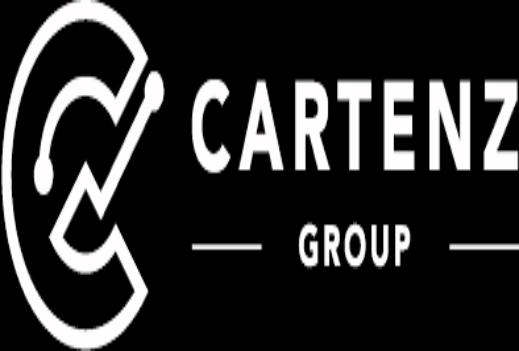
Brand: Cartenz
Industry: Others